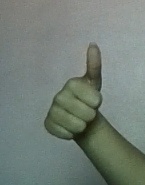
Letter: aleff